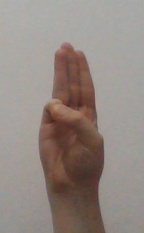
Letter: thaa